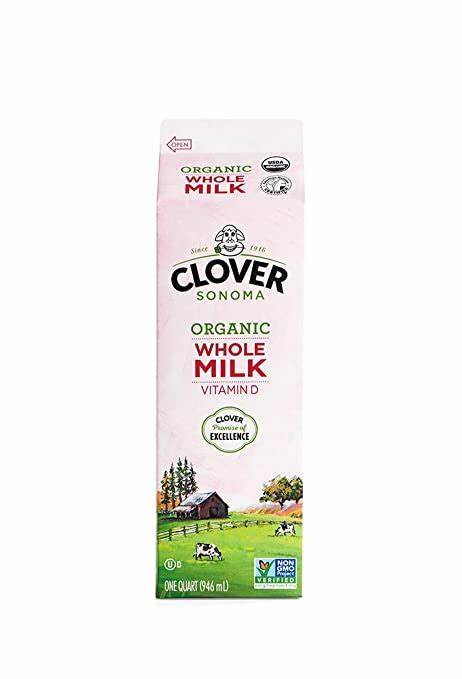
Waste category: cardboard